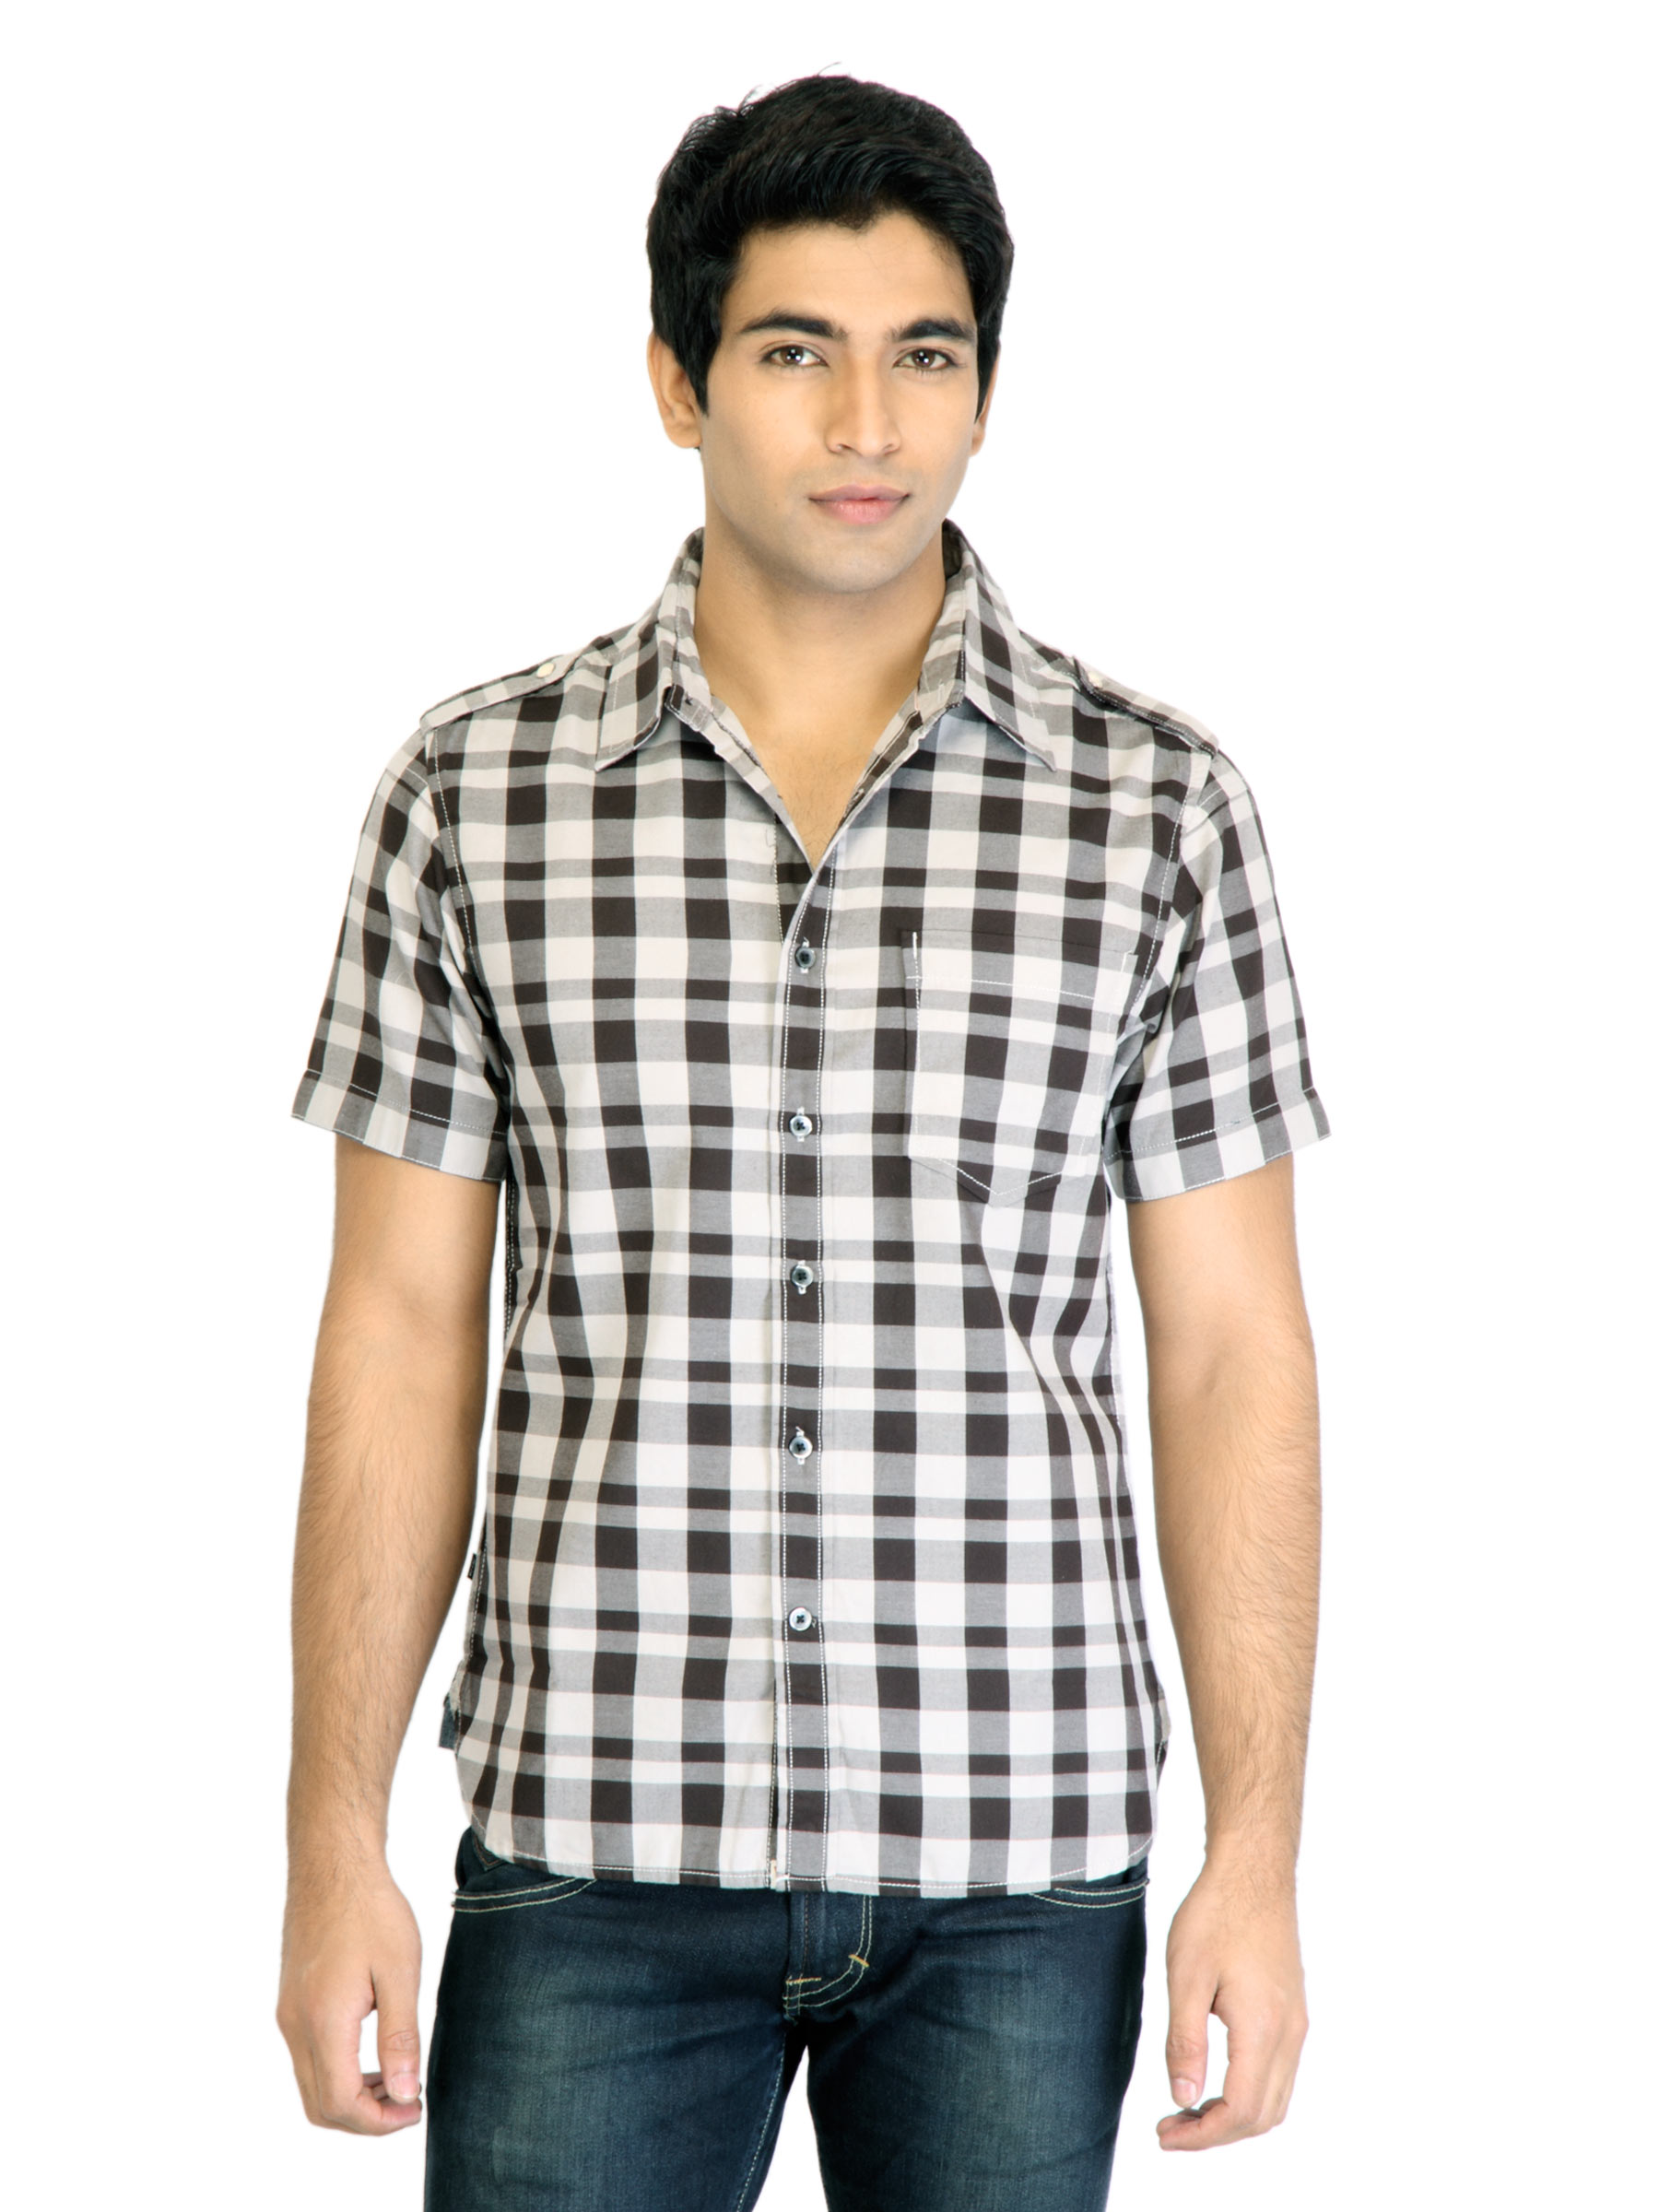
Levis Men Check Black Shirts
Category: Apparel / Topwear / Shirts
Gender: Men
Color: Black
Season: Fall 2011
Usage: Casual